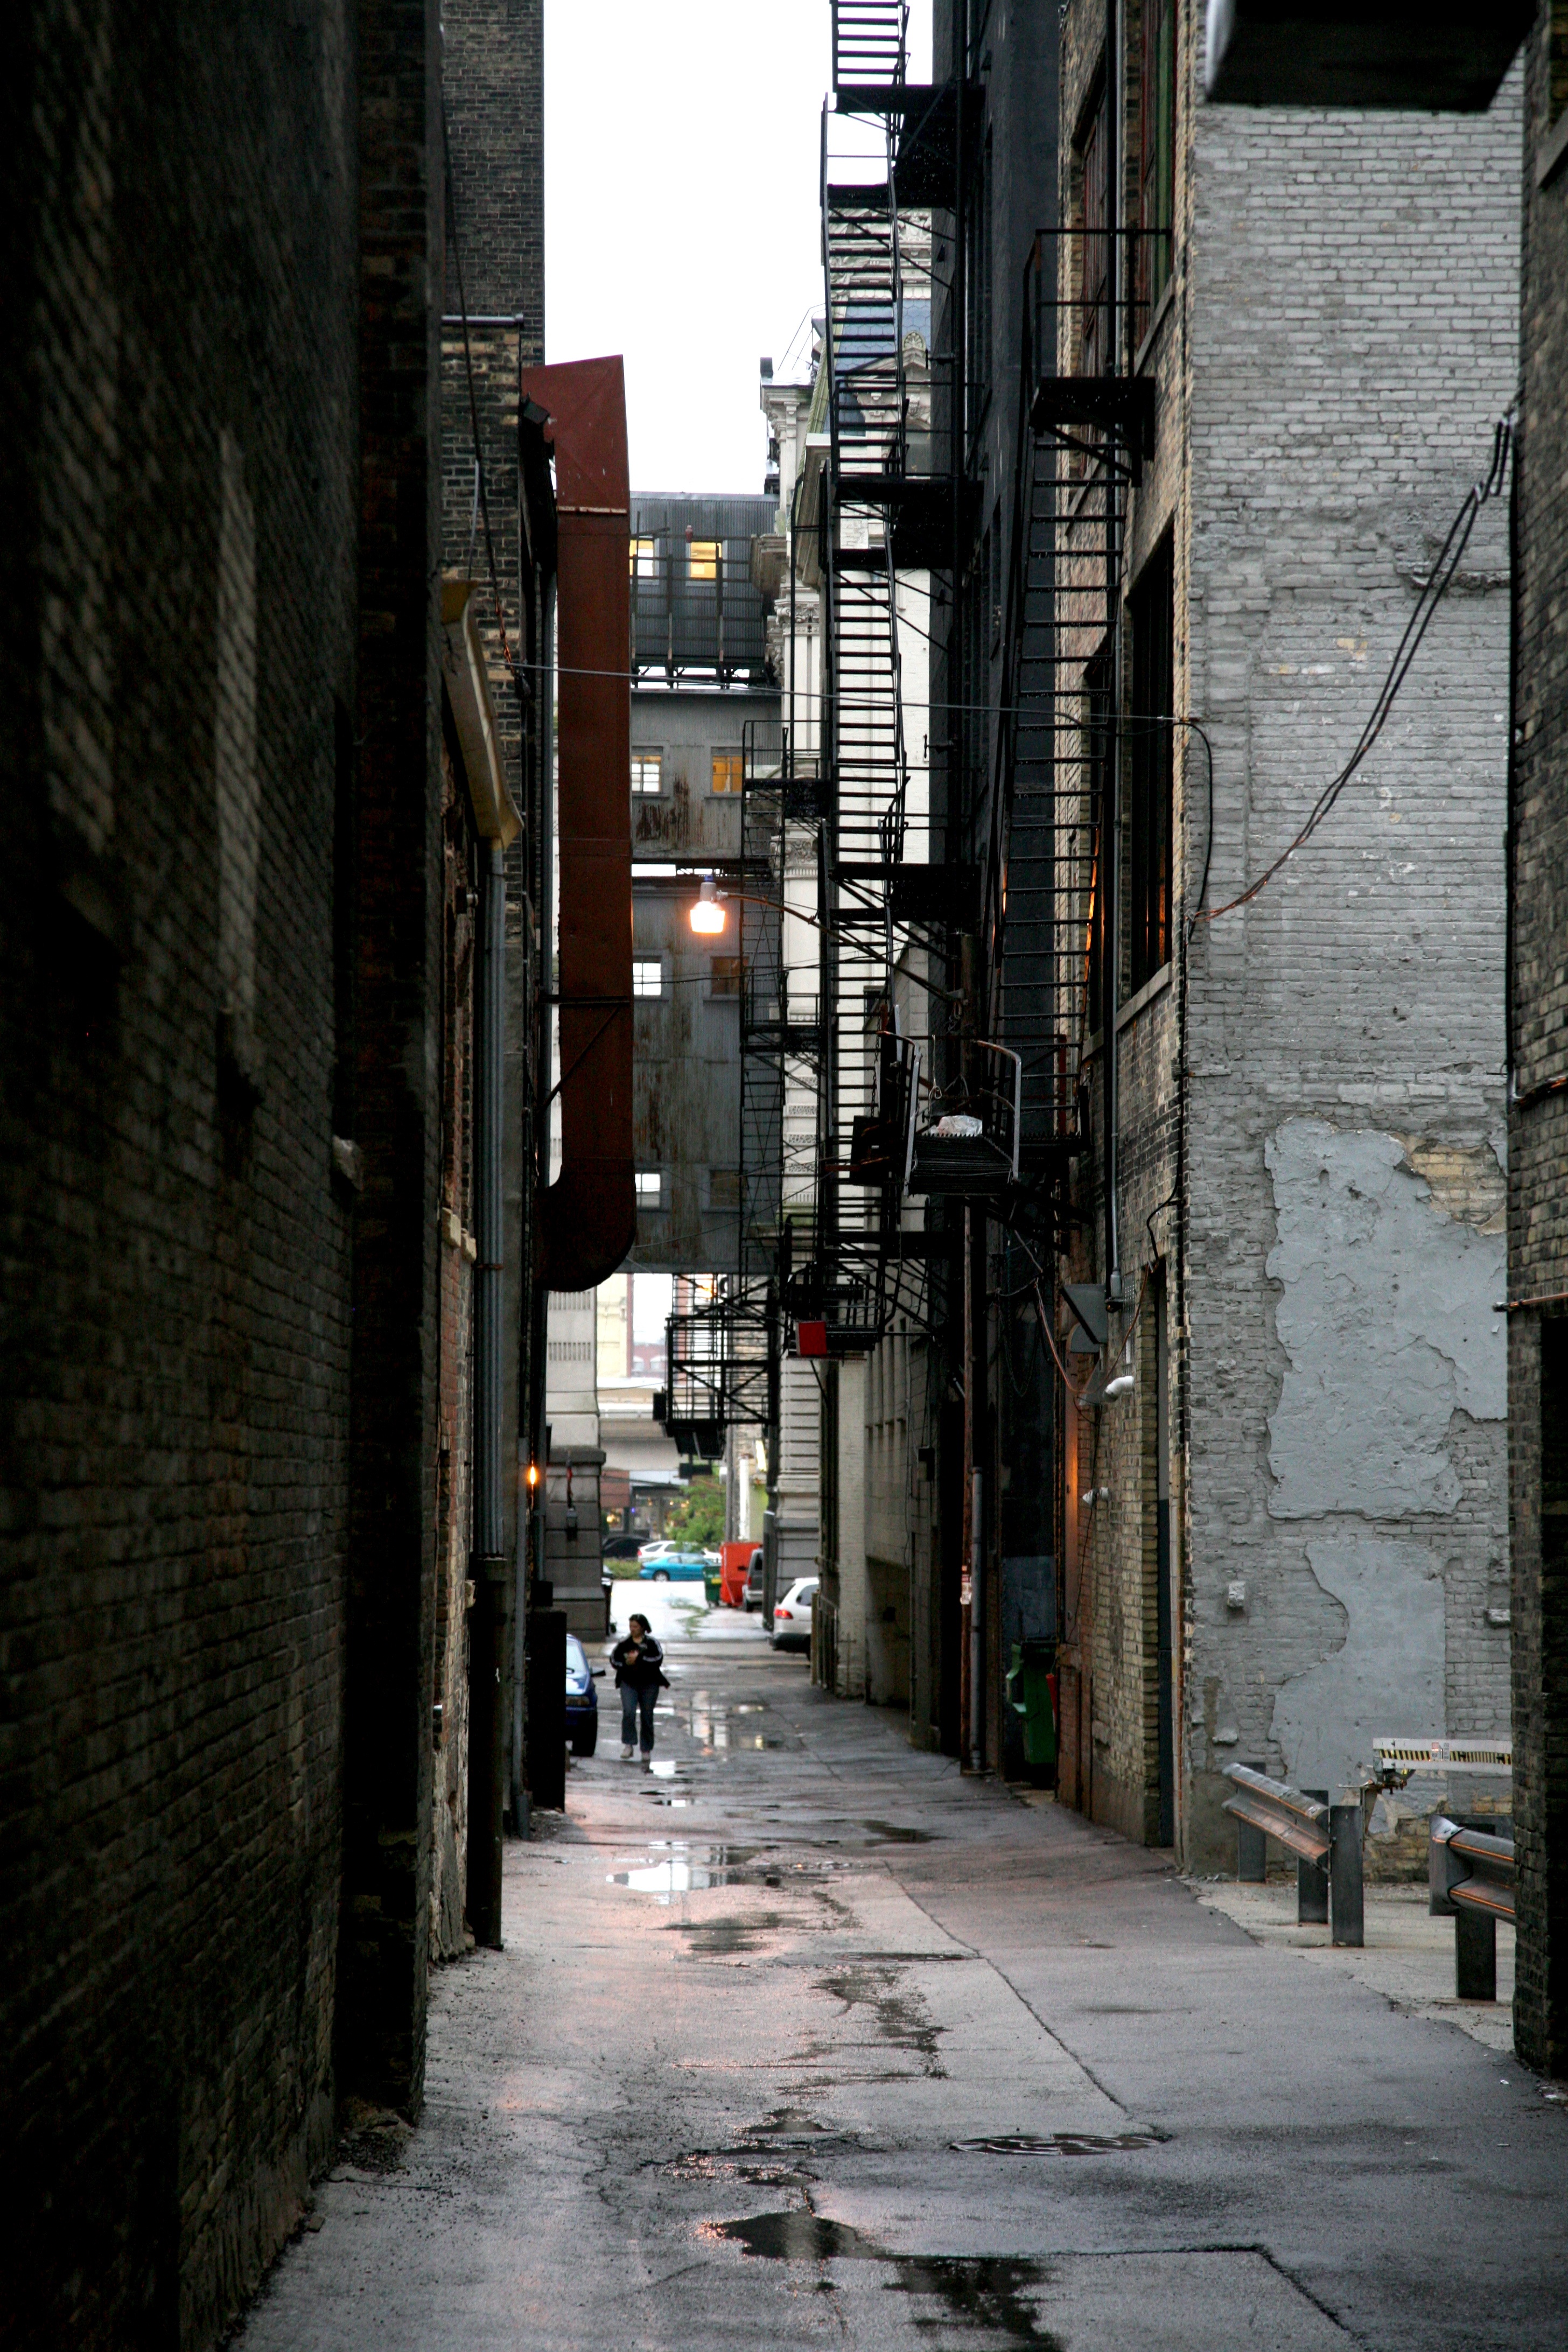
road, street, rain, town, alley, city, cityscape, downtown, lane, infrastructure, pluie, metropolis, wisconsin, milwaukee, neighbourhood, road surface, urban area, residential area, human settlement, nonbuilding structure